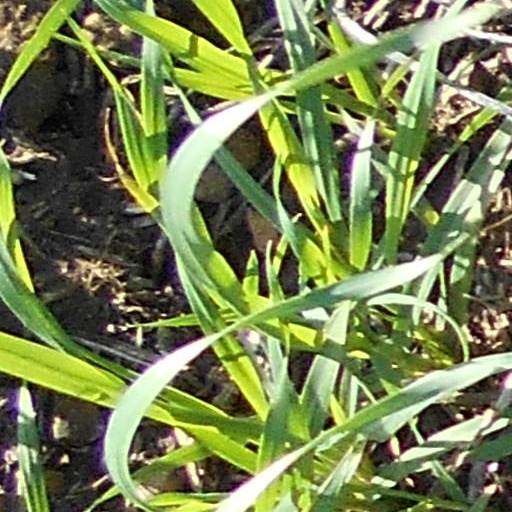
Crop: wheat